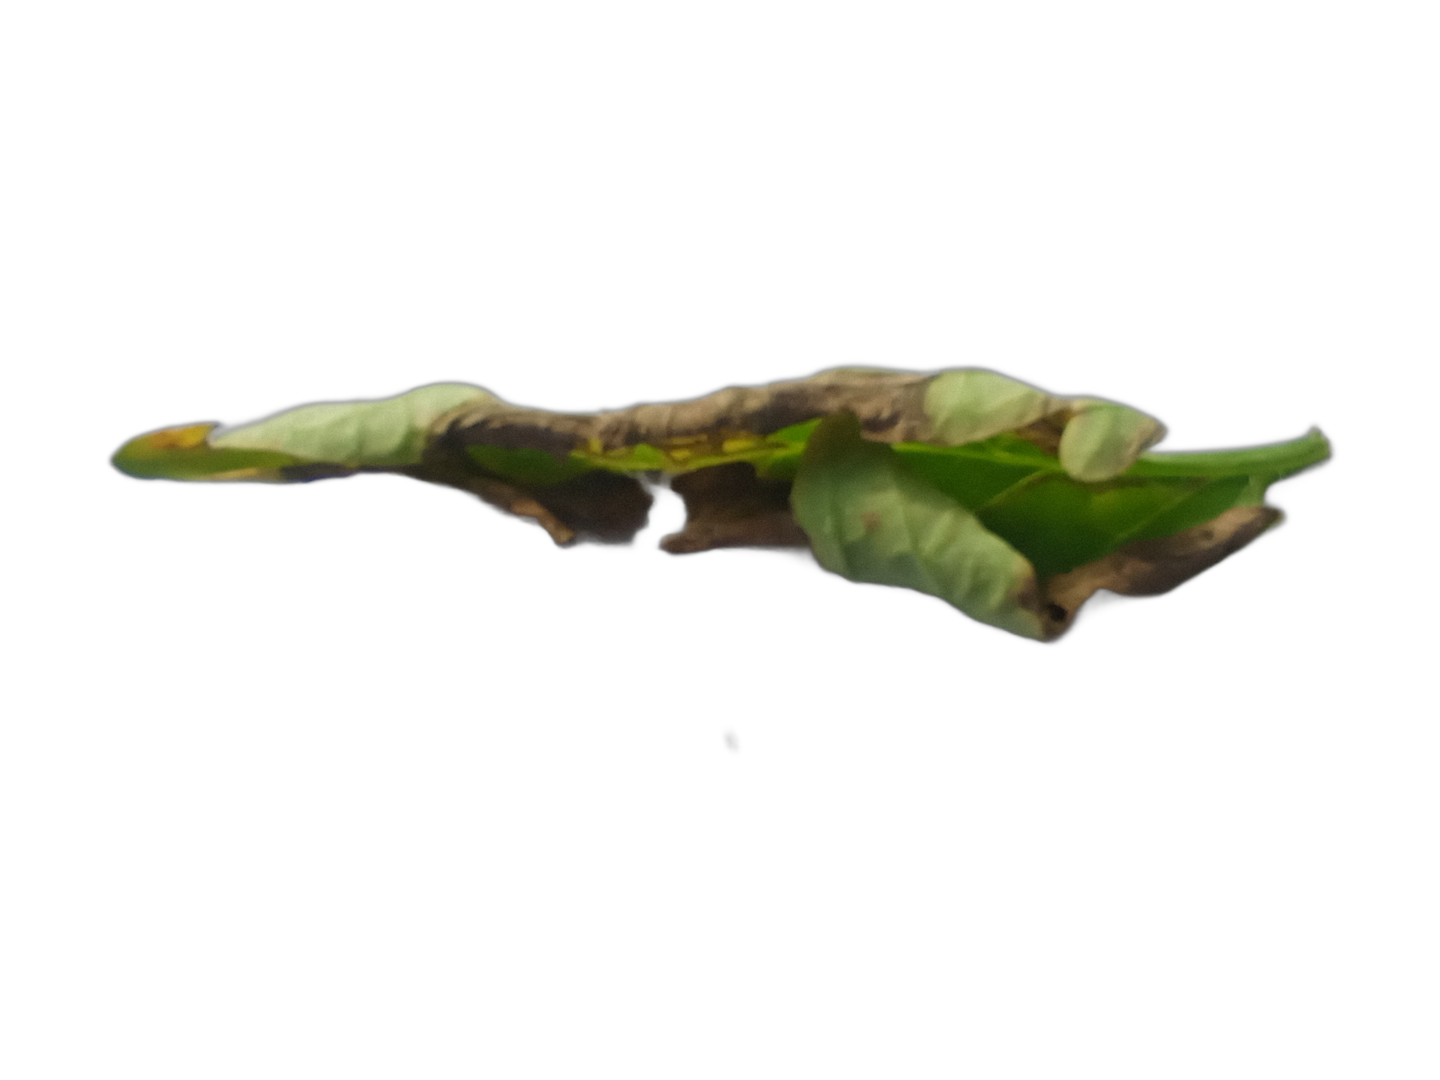
Crop: Tomato
Label: Mosaic